Inveresk & York Park Precinct

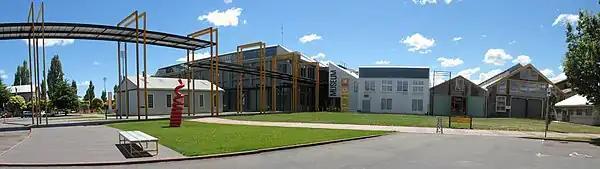
Looking towards the Queen Victoria Museum and Art Gallery

Every October the Royal Launceston Show is held at the Inveresk Showgrounds. The show runs for three days, starting on a Thursday (Which is a public holiday in Northern Tasmania) and ending on Sunday. The Royal Launceston Show is principally an agricultural event which focuses on the primary industries of Tasmania, and rural lifestyle of many Tasmanians with events such as livestock judging, equestrian events, animal breeders competitions, produce competitions and wood chopping, although it also incorporates live entertainment, sporting events, food tasting, and fashion shows. A popular feature of the show is the sideshows which feature showrides, foodstalls, games of skill, and showbag stalls.